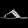
Label: Sandal